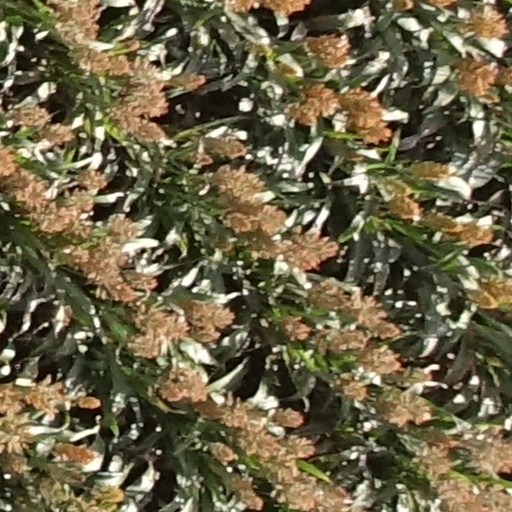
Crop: sorghum